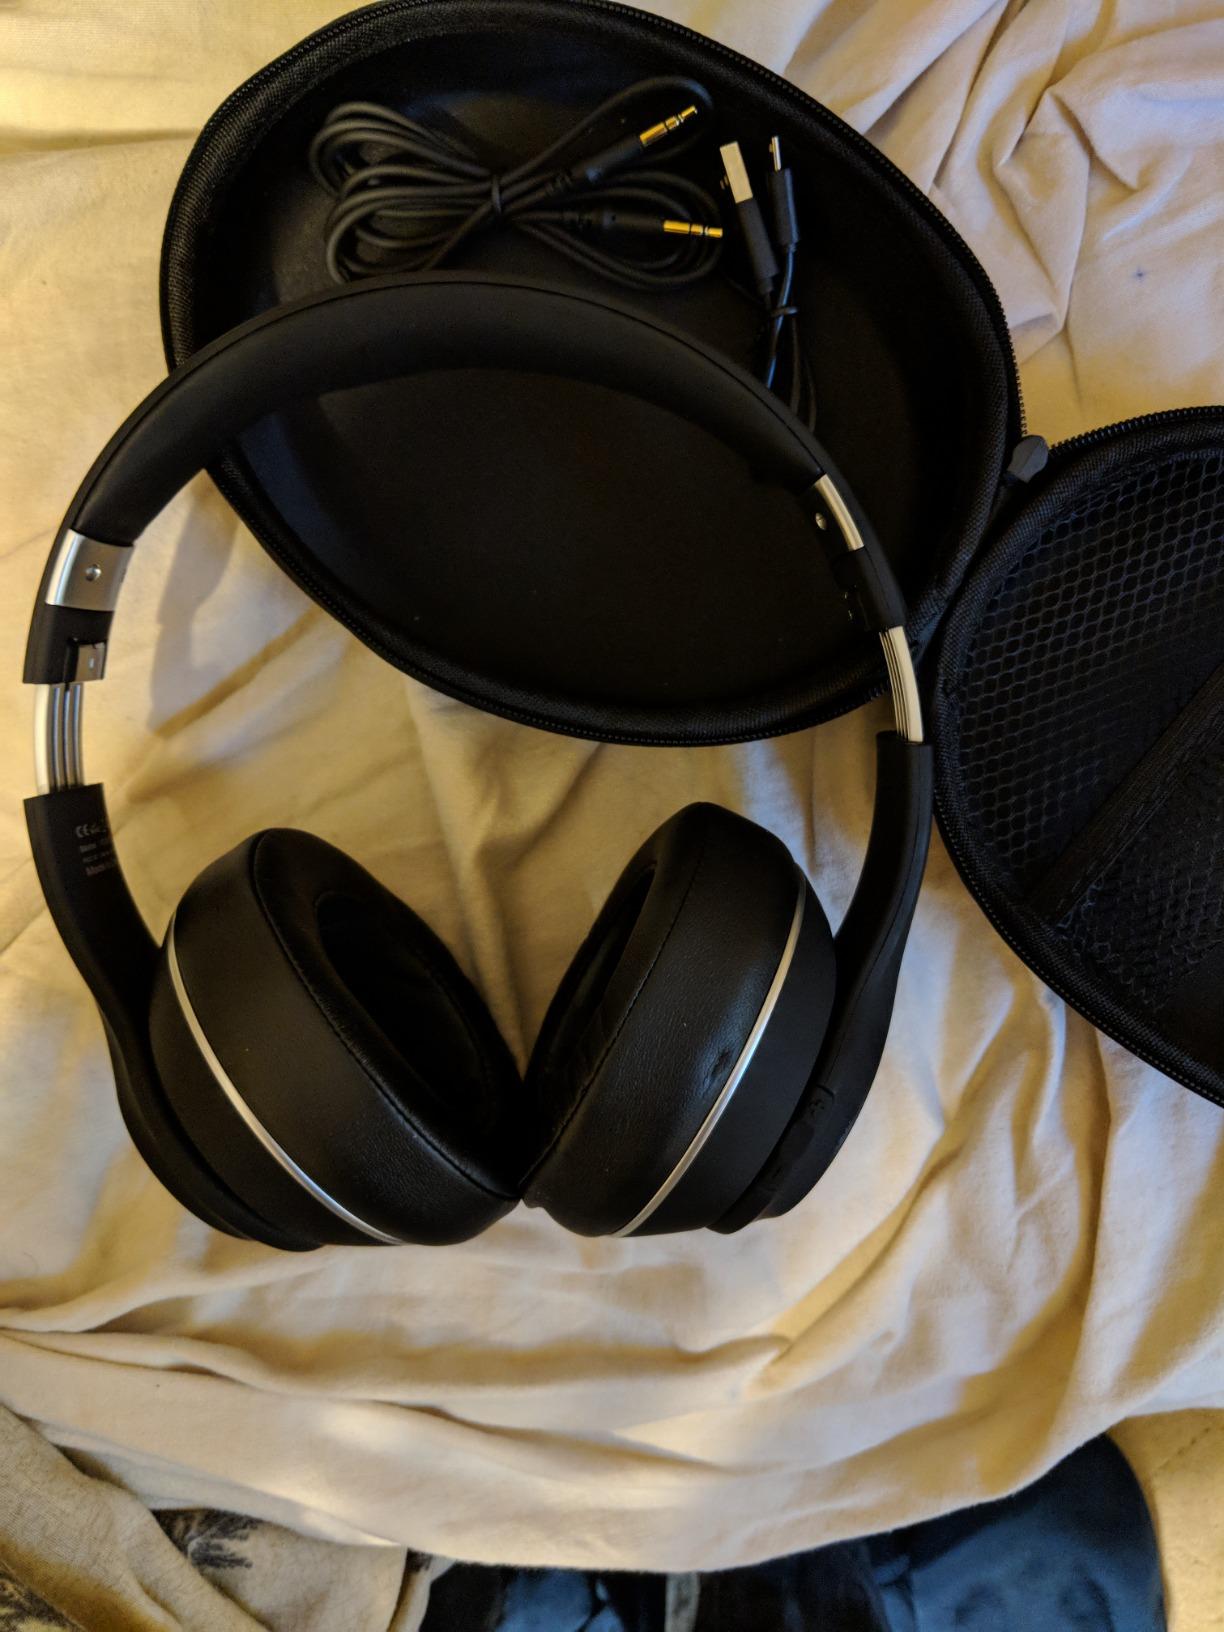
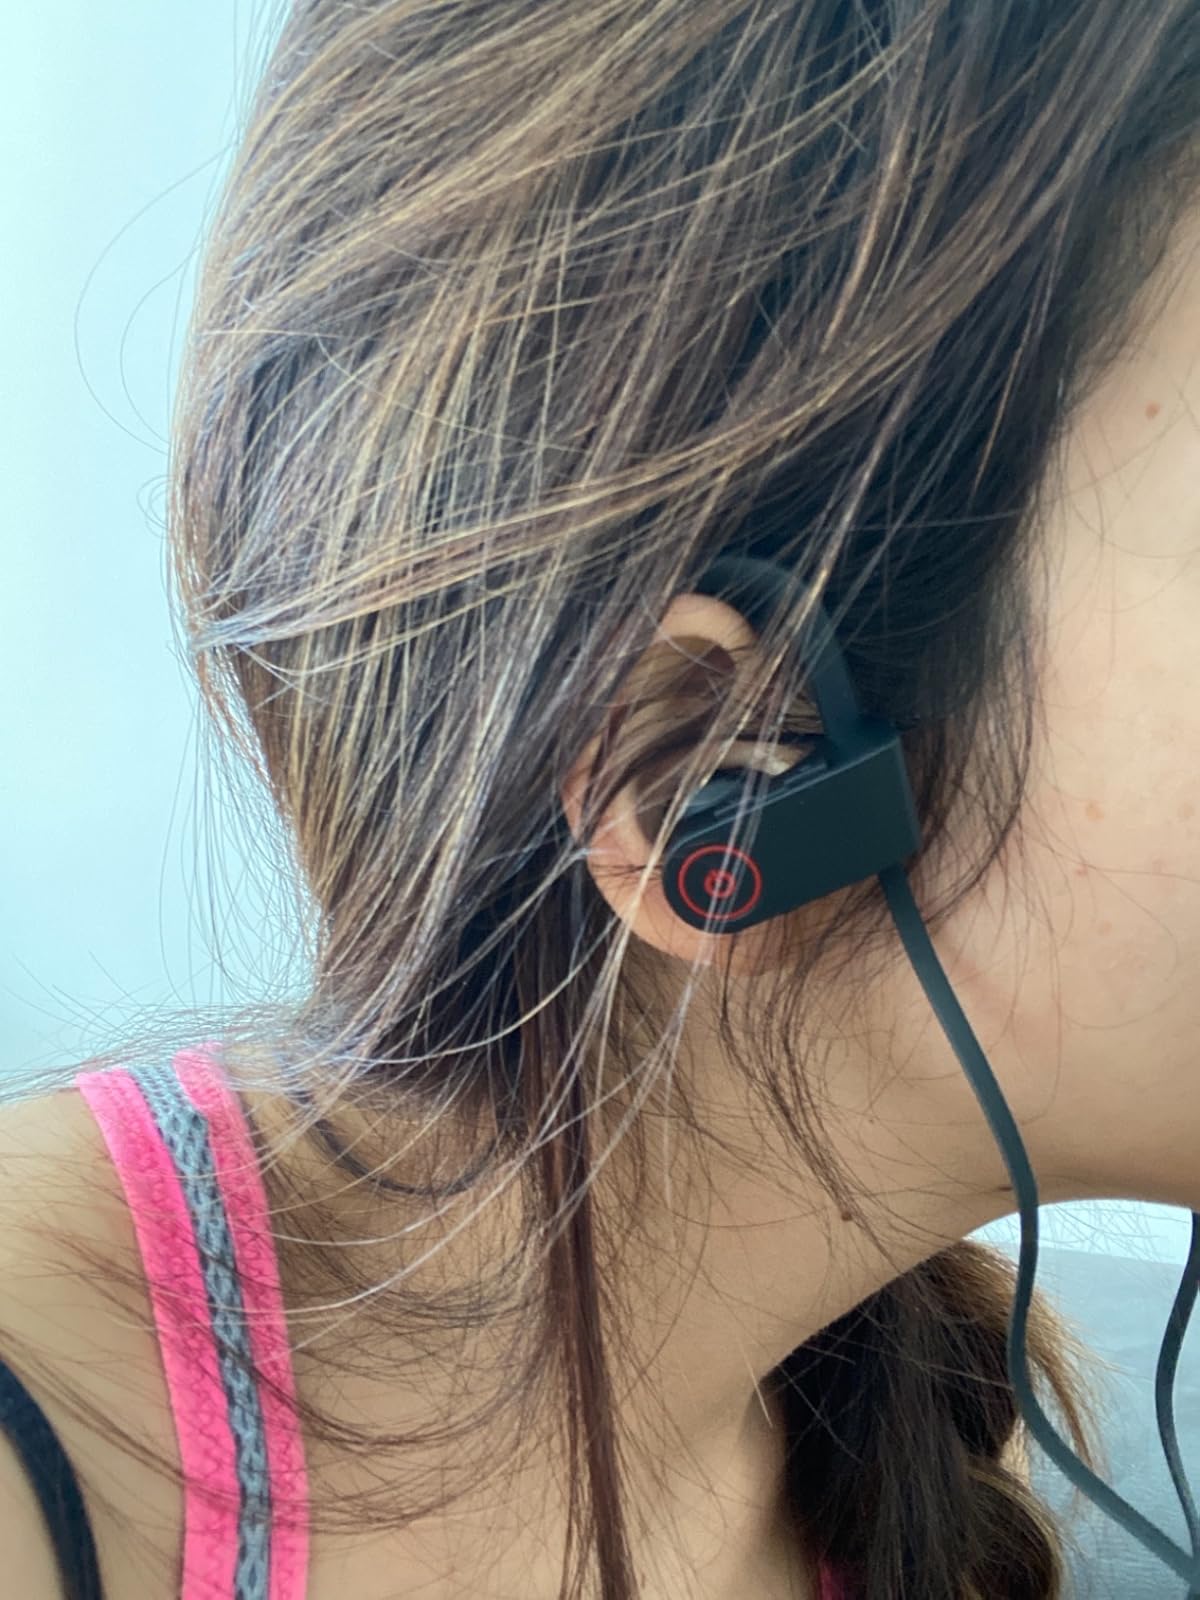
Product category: headphones
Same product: no